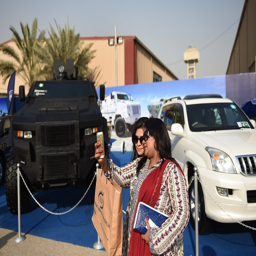
women take photographs with a mobile phone in front ofmade armored vehicles , on thursday .